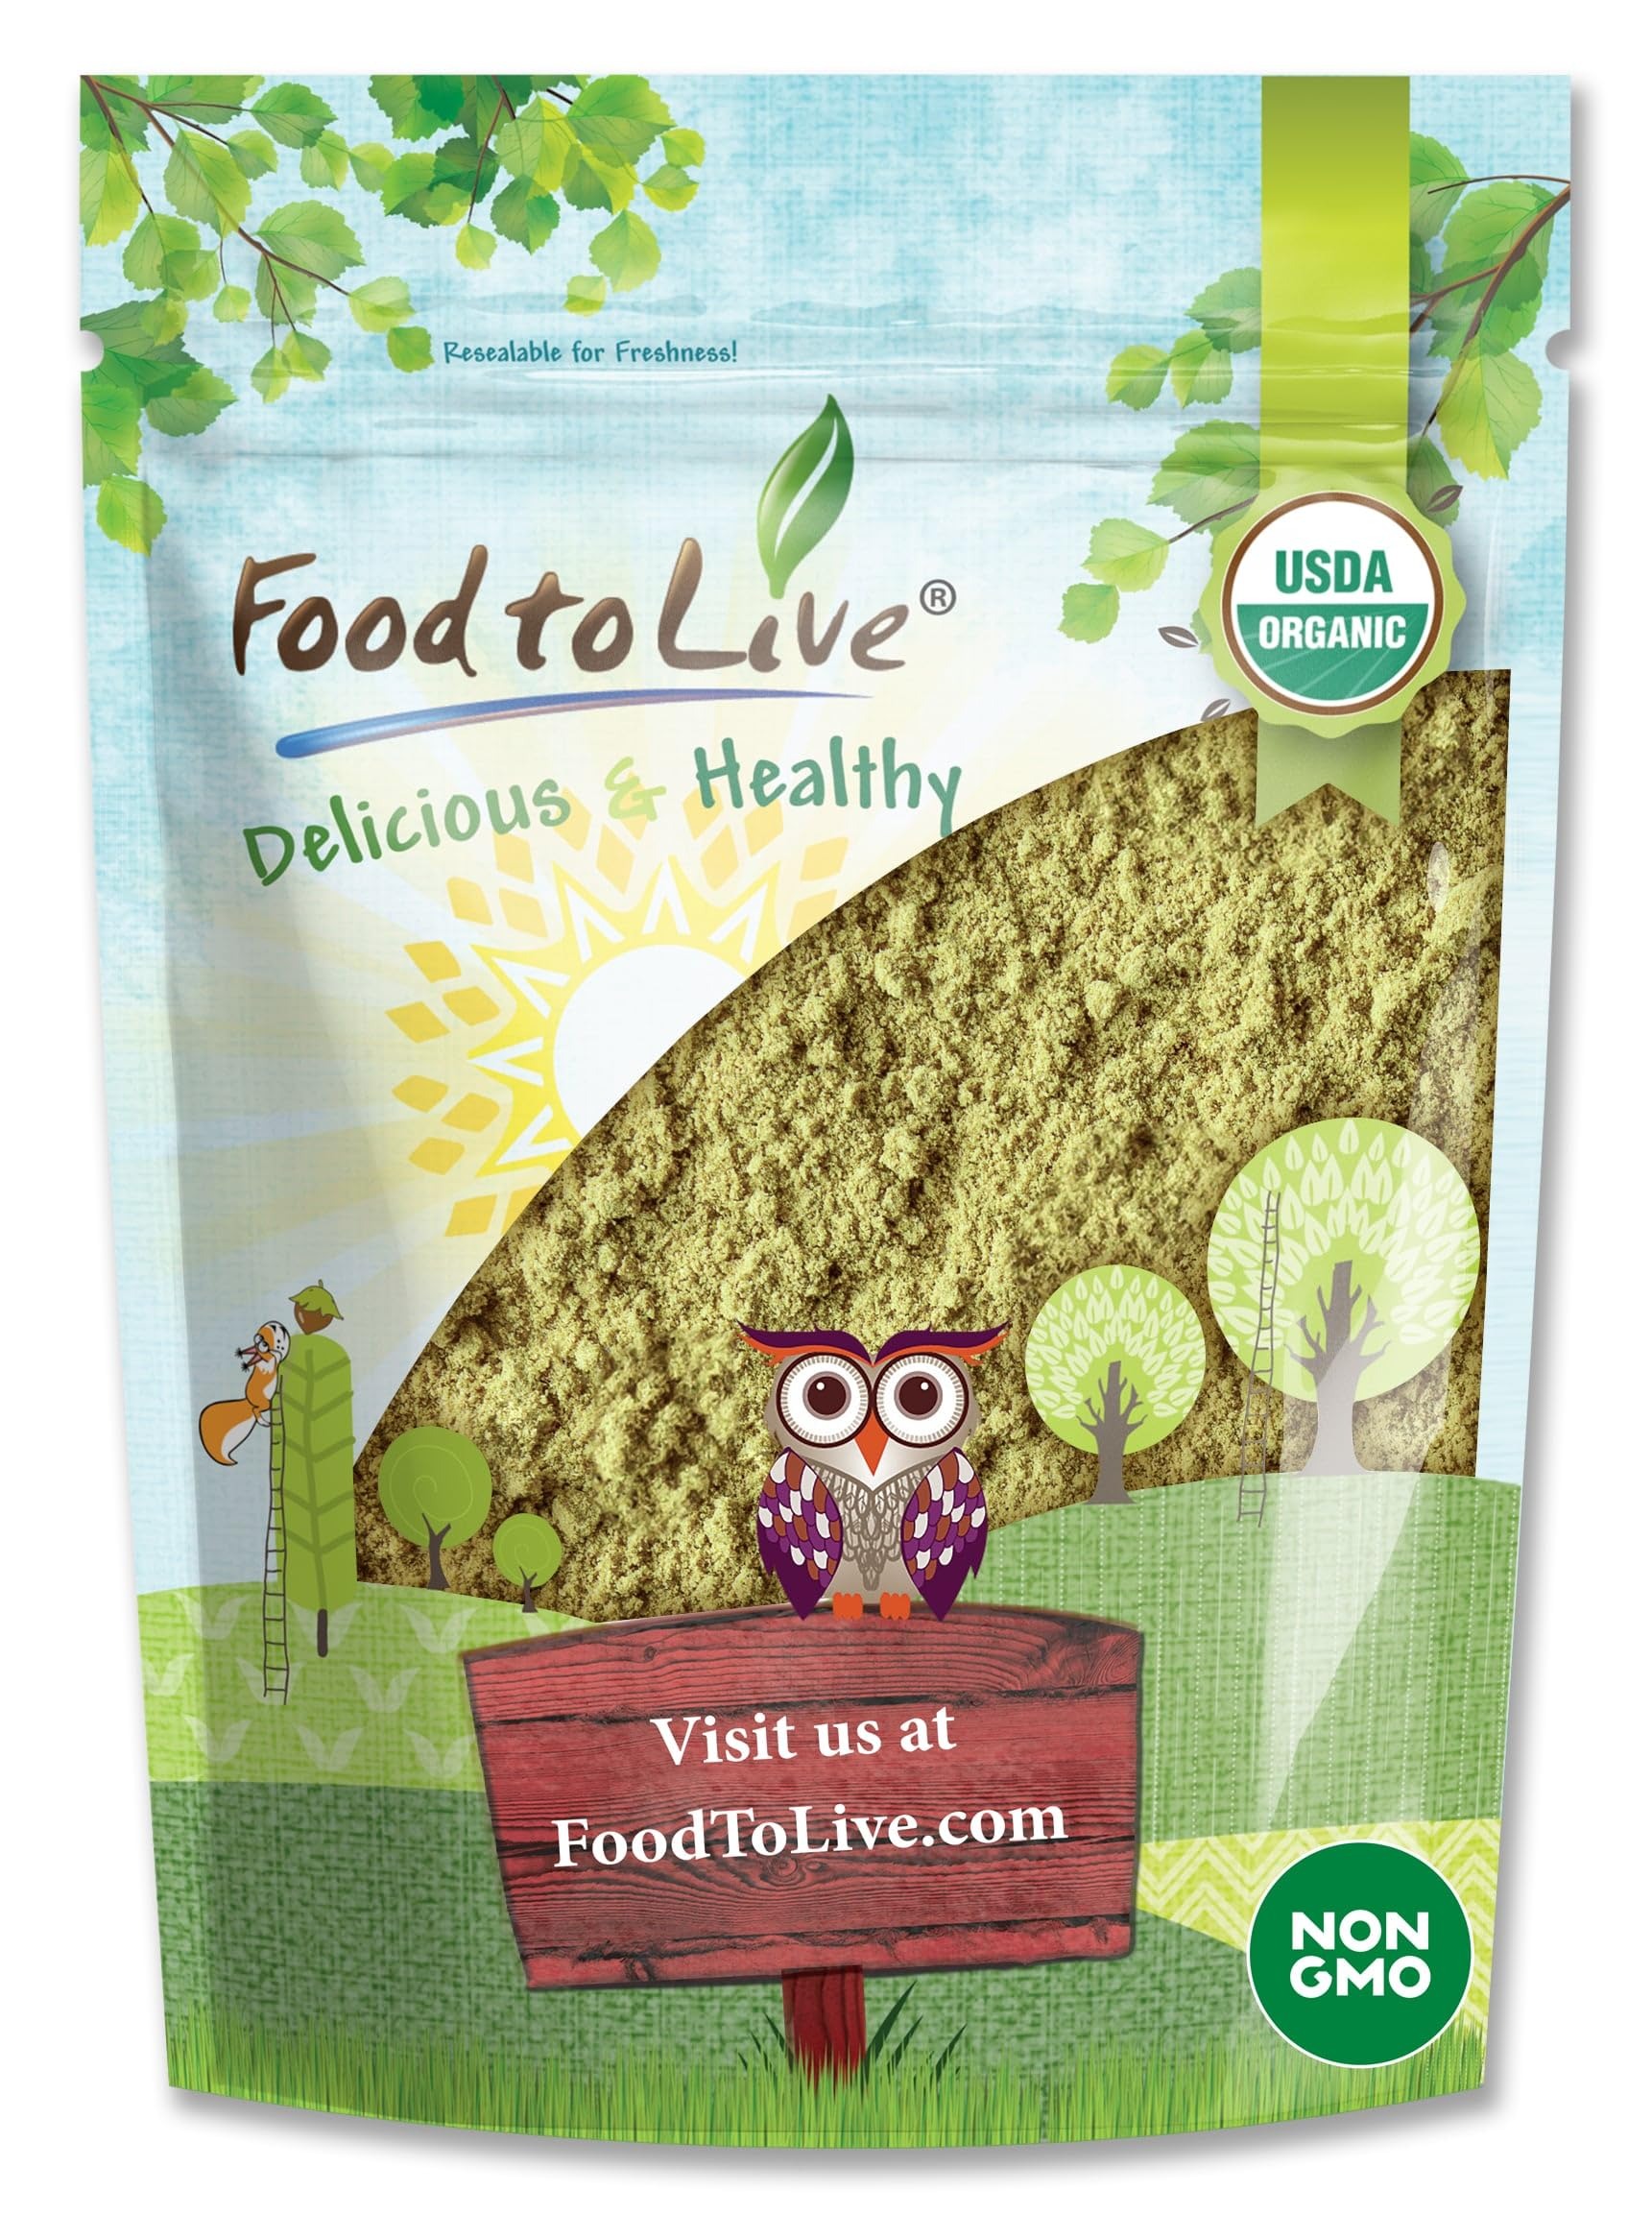
Item Name: Food to Live - Organic Fennel Seed Powder, 12 Ounces – Aromatic & Versatile Flavor. Pure & Non-GMO. Rich in Vitamins & Fiber. Ground Spices. Kosher
Bullet Point 1: ✔️ORGANIC: Organic Fennel Seed Powder from Food to Live made from organically grown fennel seeds, non-GMO and kosher certified.
Bullet Point 2: ✔️VERSATILE FLAVOR: Sweet, anise-like flavor with a hint of peppery warmth, perfect for seasoning, baking, herbal teas, marinades, sauces, and spice blends.
Bullet Point 3: ✔️NUTRITIOUS: Rich in vitamins C and E, magnesium, and fiber, making it a perfect addition to your meal plan.
Bullet Point 4: ✔️LONG SHELF LIFE PACKAGE: Organic Fennel Seed Powder from Food to Live comes in a bulk package, ensuring a long shelf life and providing excellent value for money.
Bullet Point 5: ✔️AROMATIC: Native to the Mediterranean region, this aromatic herb adds a unique flavor to your dishes.
Product Description: Fennel is a tall, aromatic herb native to the Mediterranean region, renowned for its versatile and distinct flavor. The Organic Fennel Seed Powder from Food to Live offers a delightful blend of sweetness, reminiscent of anise, with a hint of peppery warmth. This pure and non-GMO powder is perfect for seasoning a wide array of dishes, from baked goods to herbal teas, marinades, sauces, and spice blends. Rich in essential vitamins and minerals like vitamin C, vitamin E, magnesium, and fiber, this organic fennel seed powder is not only flavorful but also a nutritious addition to your pantry. Available in bulk quantities, this kosher powder boasts a long shelf life, ensuring you can enjoy its aromatic essence for an extended period. Whether you're a seasoned chef or a home cooking enthusiast, Organic Fennel Seed Powder from Food to Live is a must-have for elevating the flavors of your culinary creations.
Value: 12.0
Unit: Ounce

Price: 18.36